Corporate haven

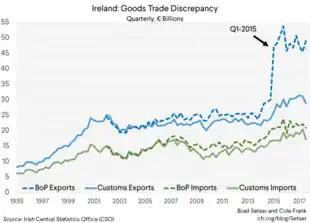
Apple's Q1 2015 Irish "quasi-inversion" of its $300bn international IP (known as leprechaun economics), is the largest recorded individual BEPS action in history, and almost double the 2016 $160bn Pfizer-Allergan Irish inversion, which was blocked.Brad Setser & Cole Frank(Council on Foreign Relations)

Modern corporate tax havens further leverage their IP-based BEPS toolbox to enable international corporates to execute quasi-tax inversions, which could otherwise be blocked by domestic anti-inversion rules. The largest example was Apple's Q1 January 2015 restructuring of its Irish business, Apple Sales International, in a quasi-tax inversion, which led to the Paul Krugman labeled "leprechaun economics" affair in Ireland in July 2016 (see article).